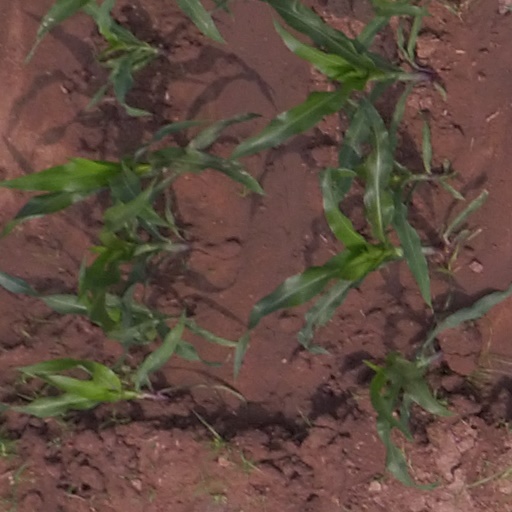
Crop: maize; corn